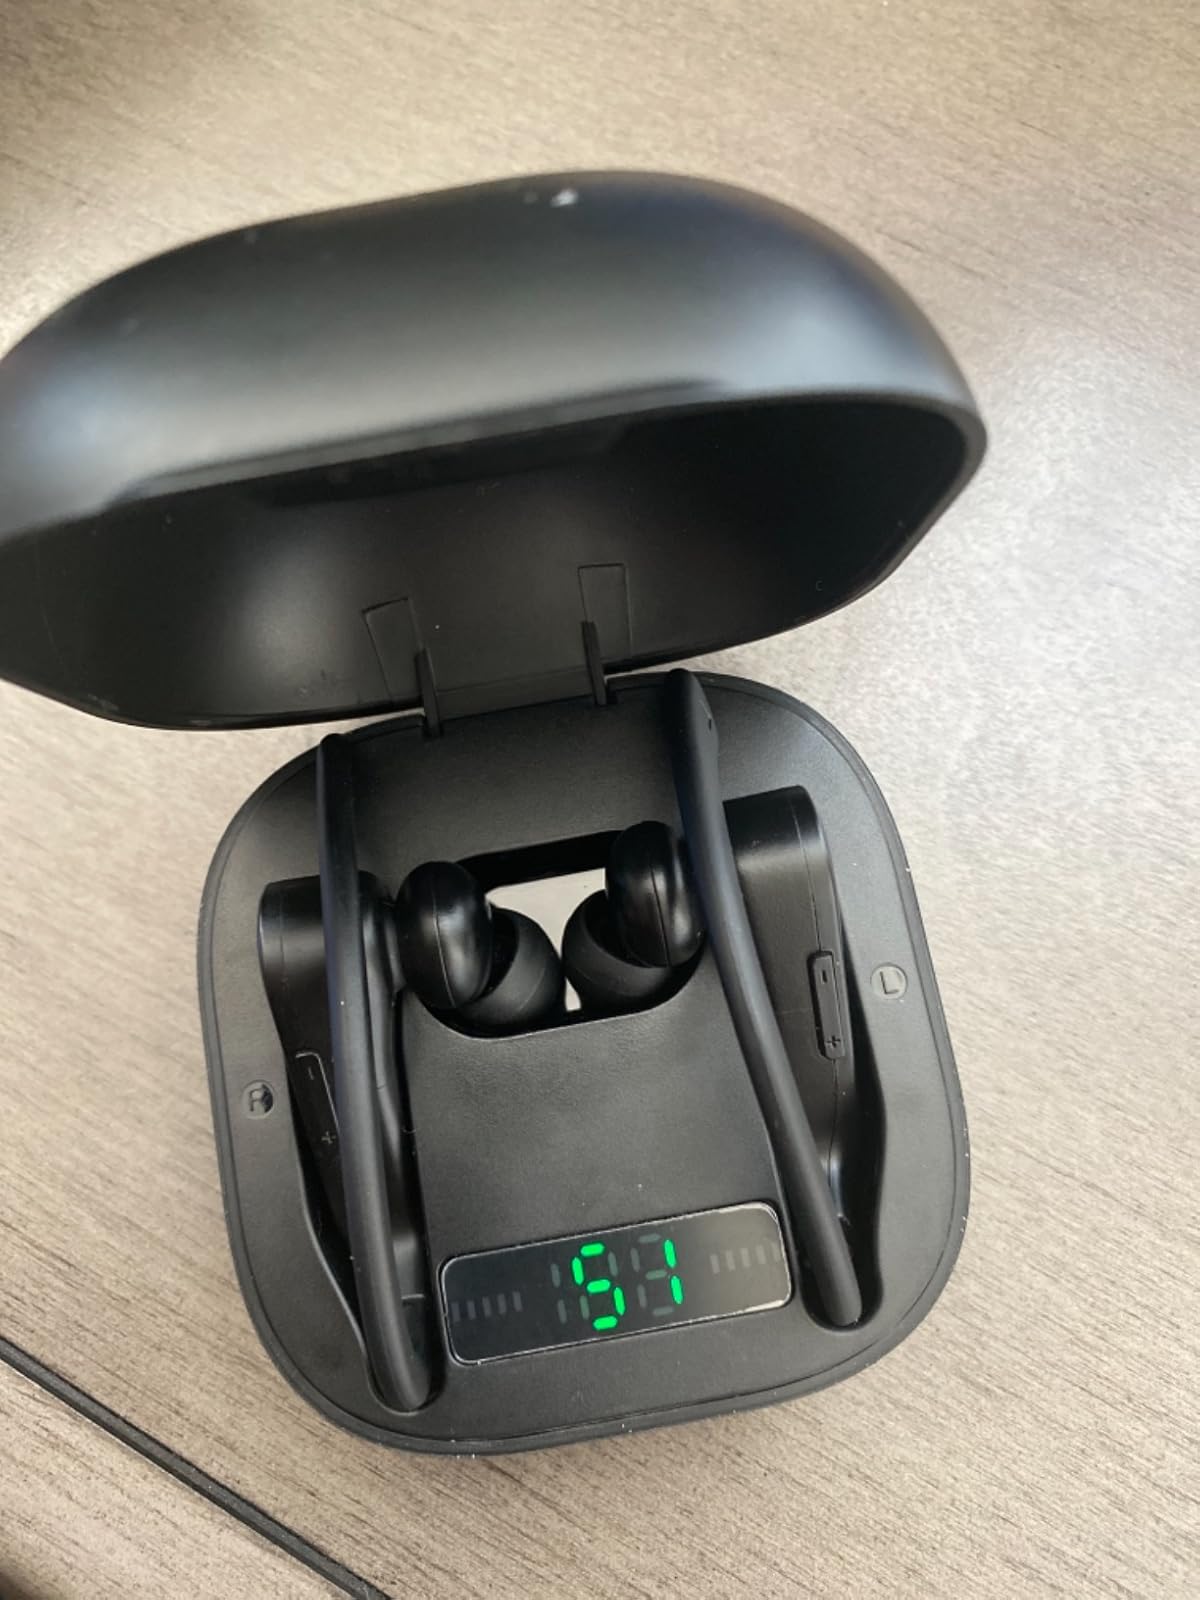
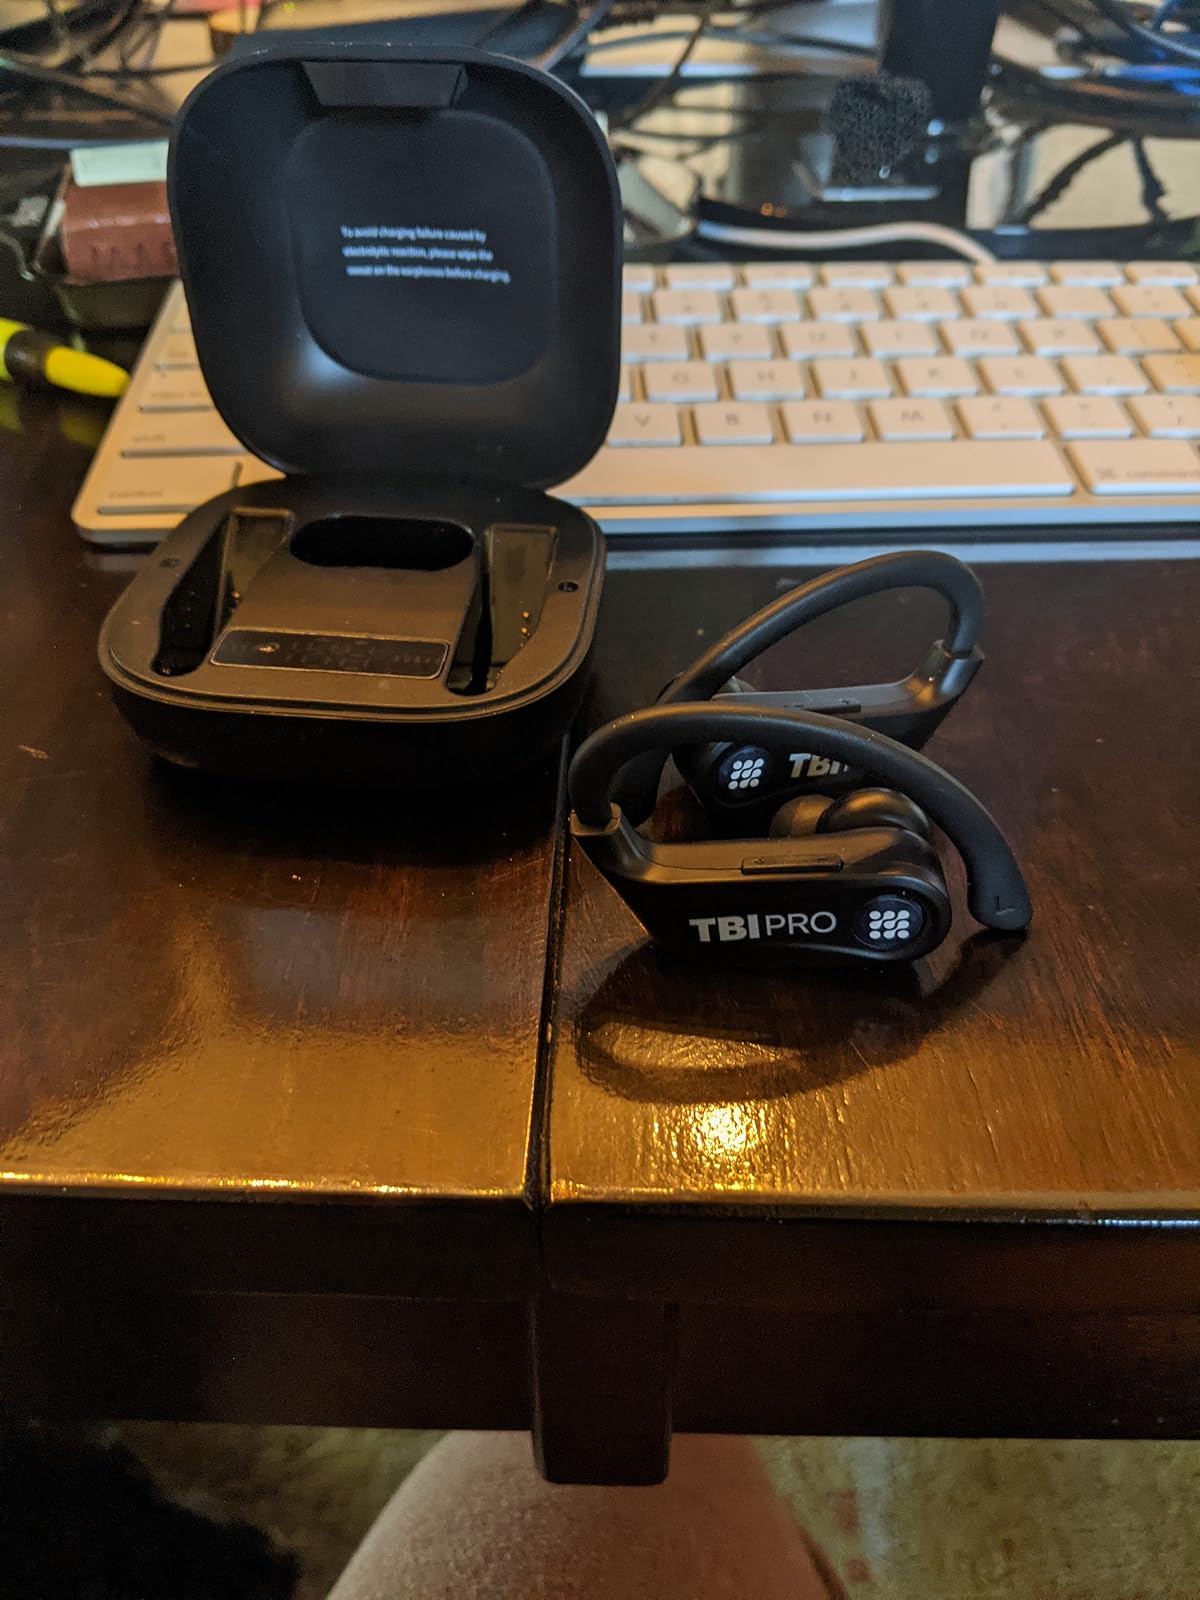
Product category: earbuds
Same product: yes